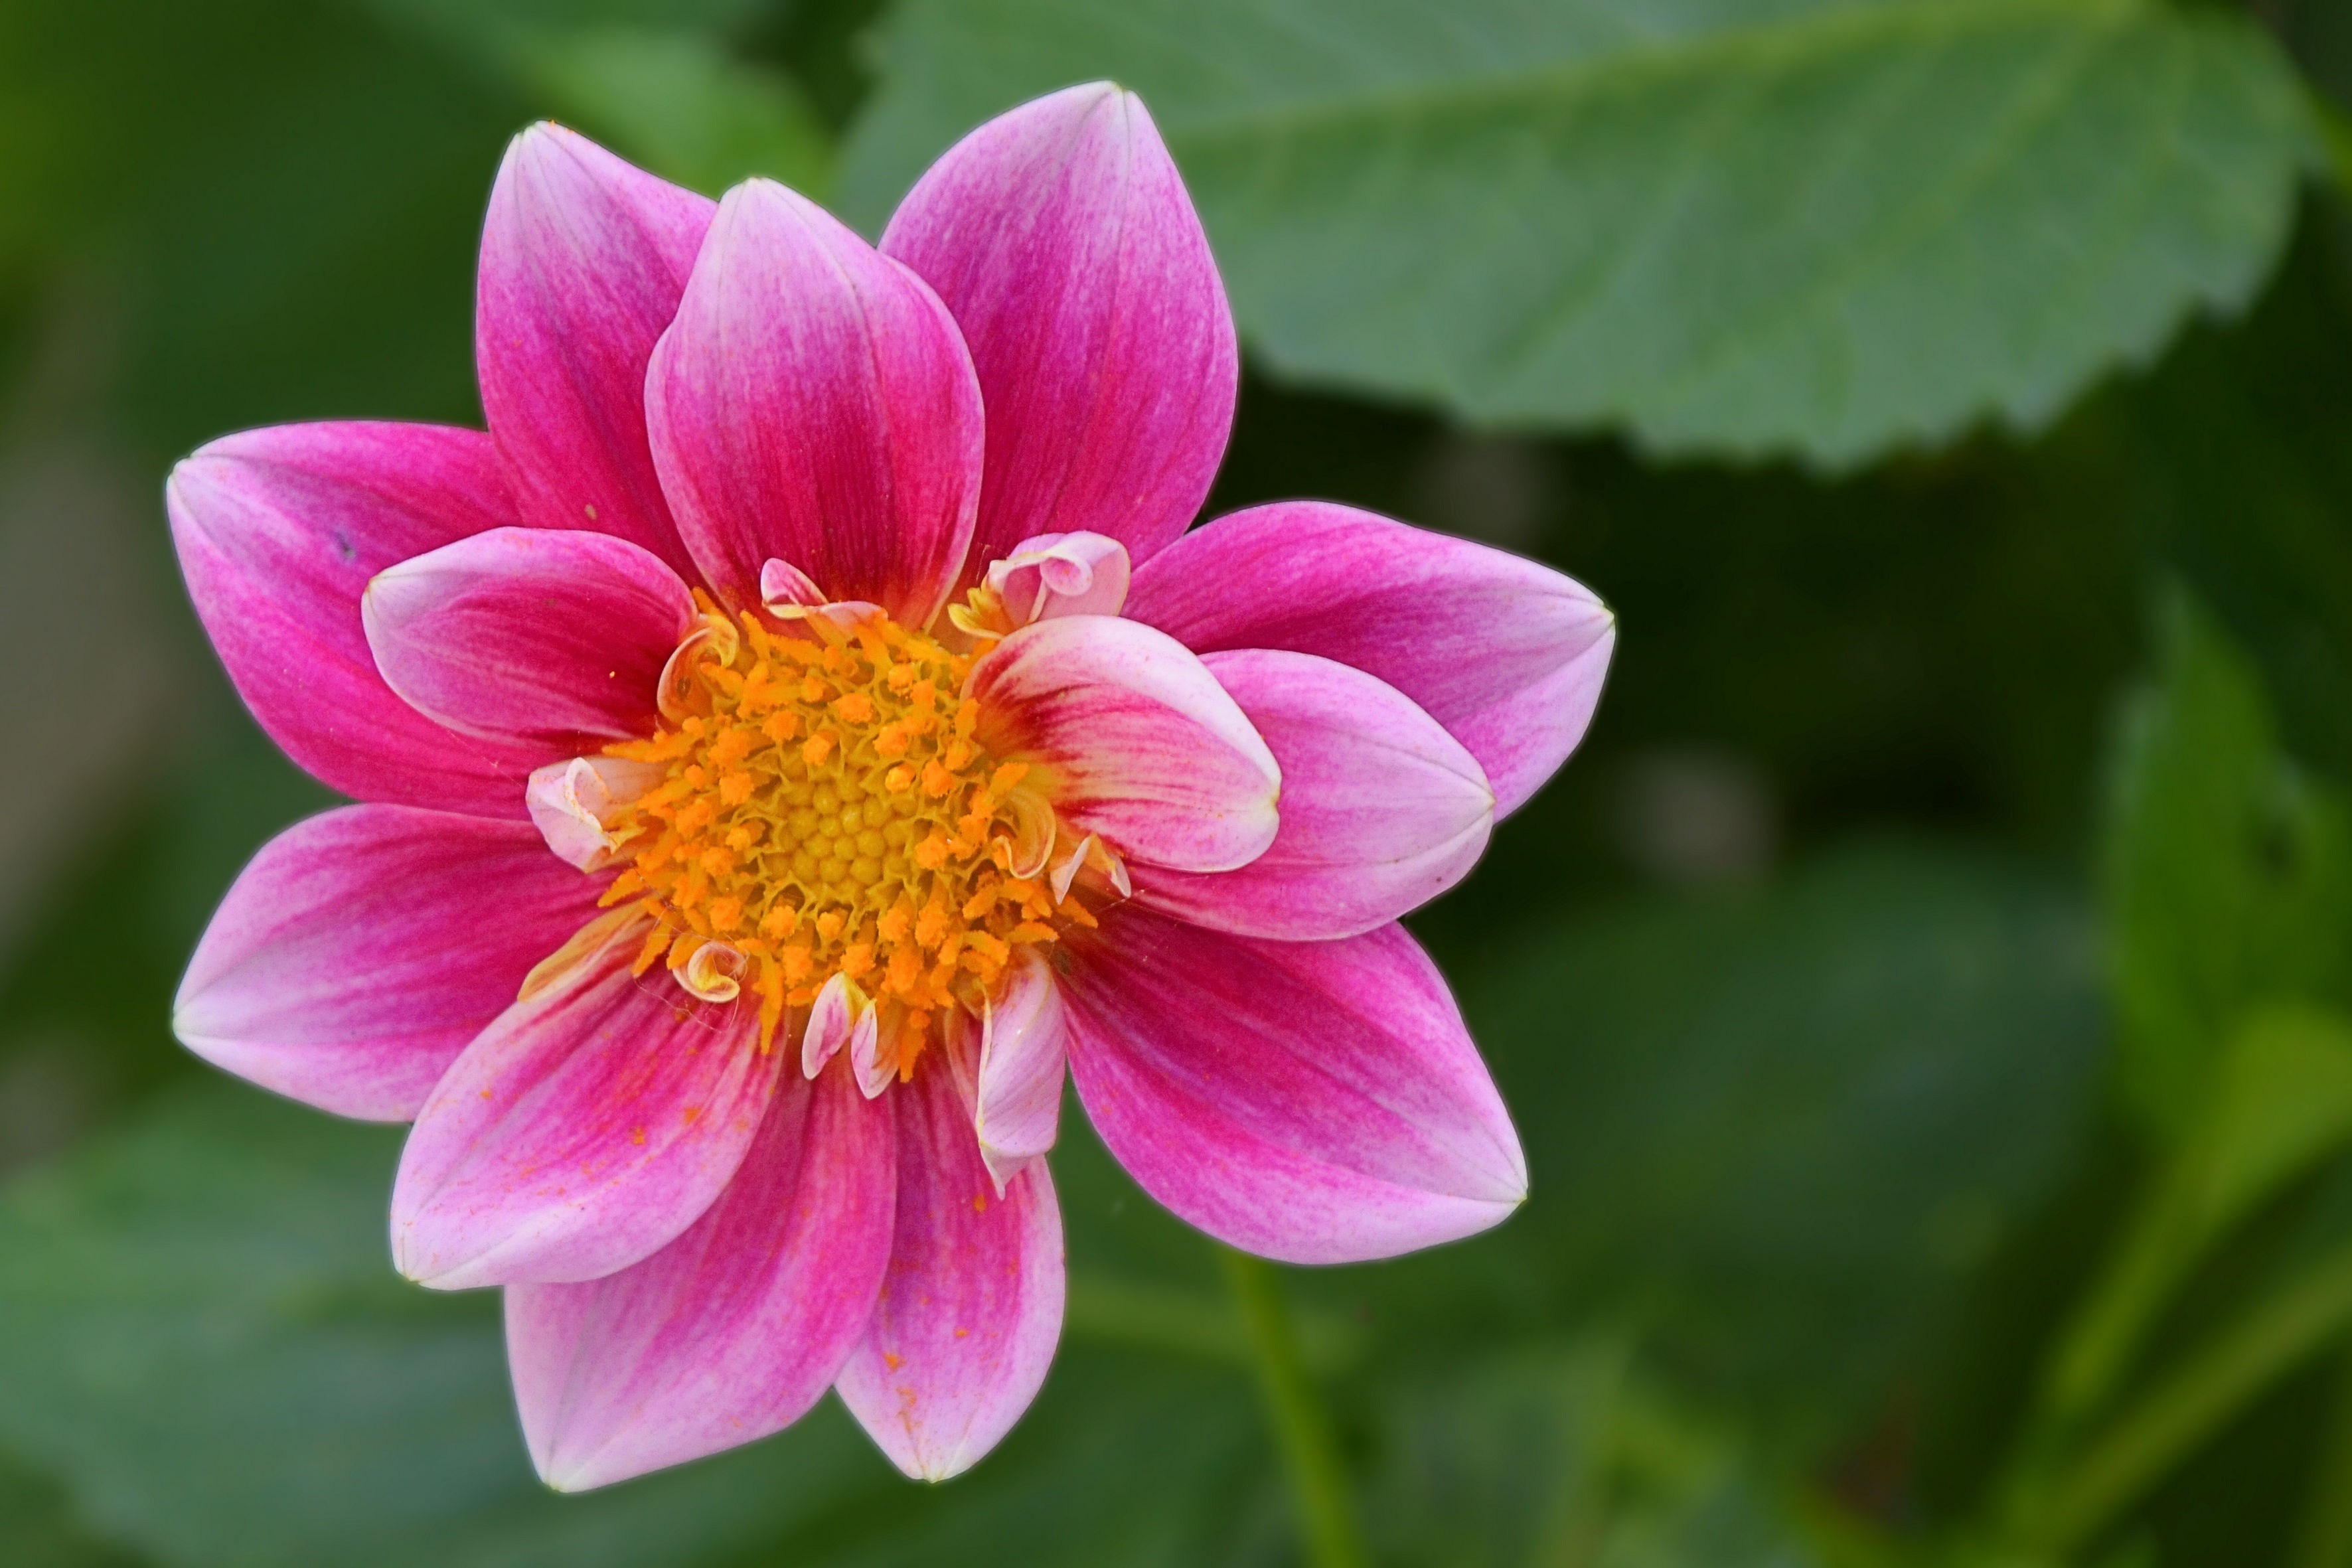
blossom, plant, flower, petal, bloom, botany, pink, sacred lotus, aquatic plant, flora, dahlia, lotus, macro photography, flowering plant, daisy family, annual plant, land plant, lotus family, garden cosmos